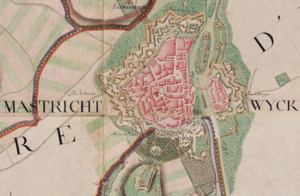
Maastricht est une ville des Pays-Bas, située dans le sud de la province du Limbourg dont elle est le chef-lieu. Anciennement, en français, la ville était appelée Maëstricht ou Maestricht et, en espagnol, Mastrique.
Le siège de Maastricht de 1793 est le dernier évènement de la campagne de 1793 des guerres de la Révolution française.
L’arrondissement de Maastricht-Centre, en néerlandais stadsdeel Maastricht-Centrum, est un des cinq arrondissements de Maastricht.